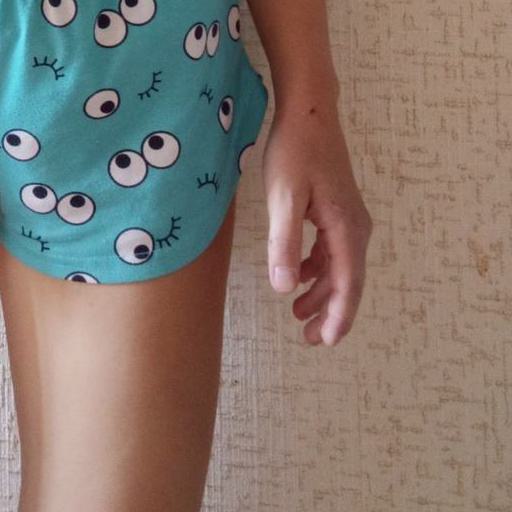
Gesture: no_gesture